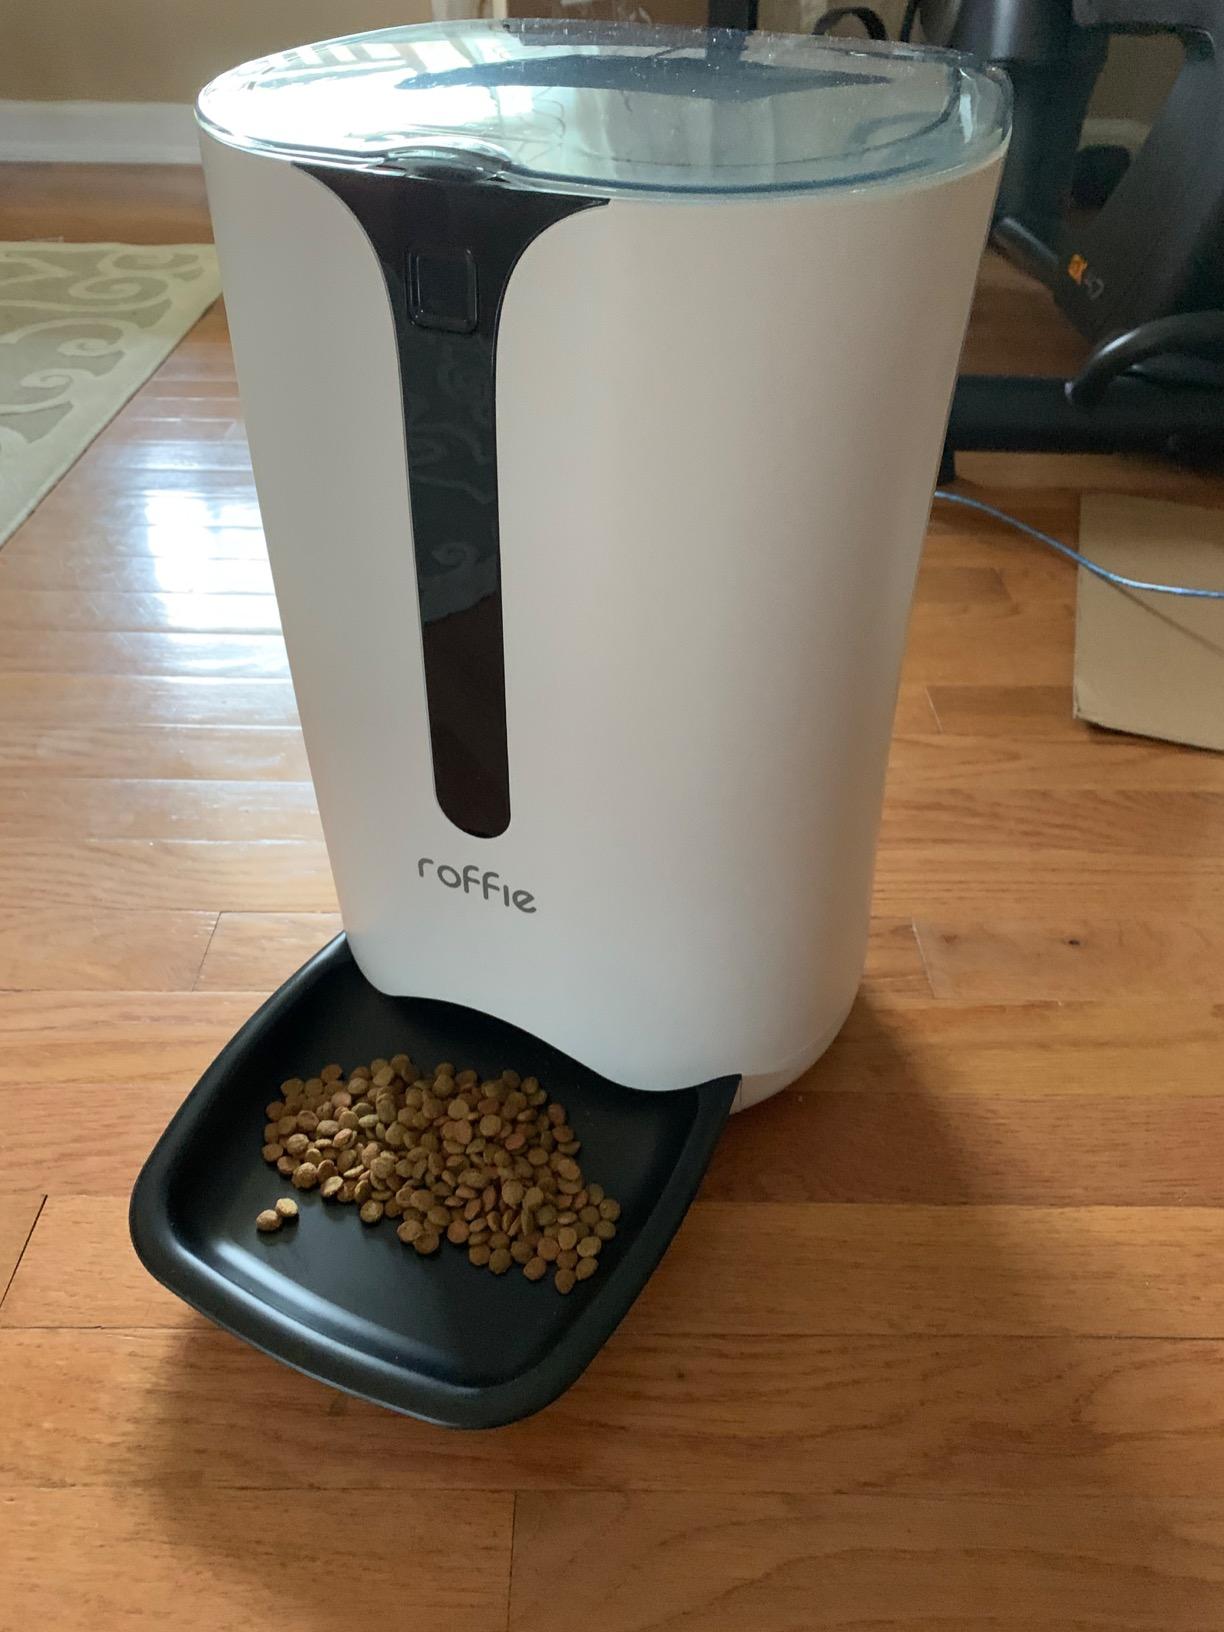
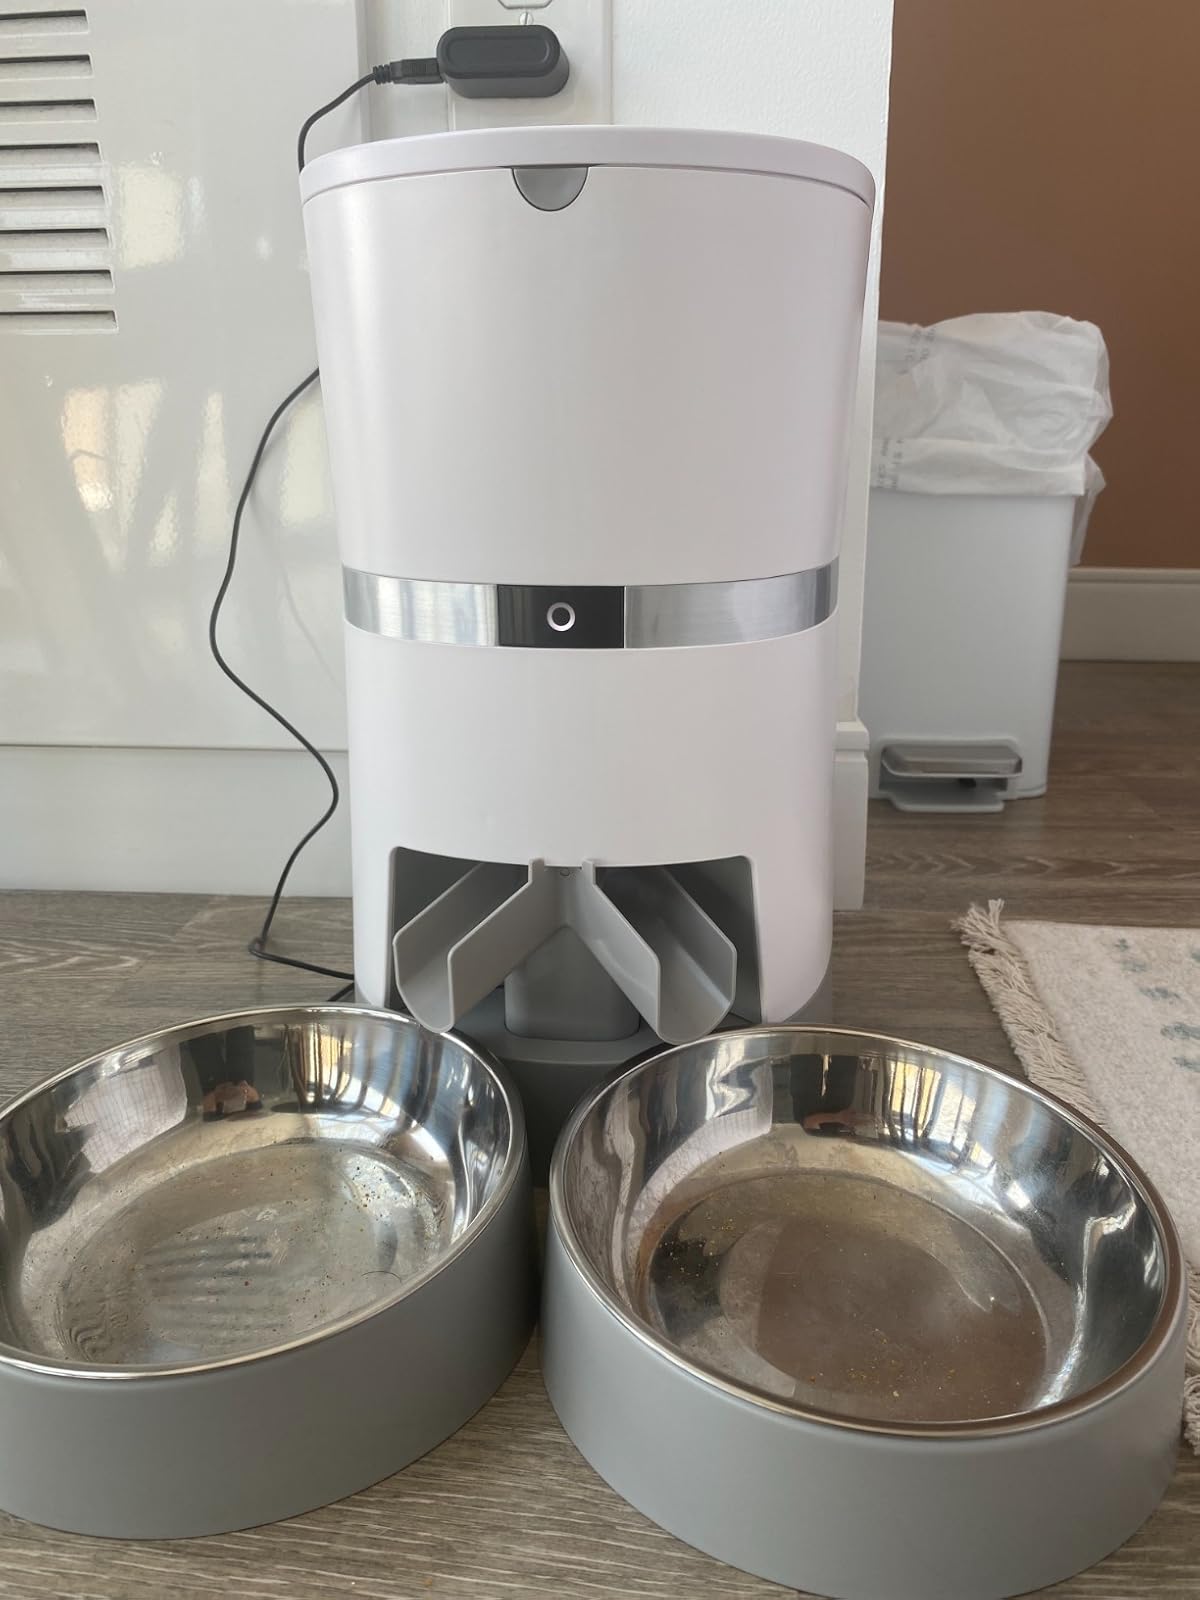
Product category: items_feeder
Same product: no